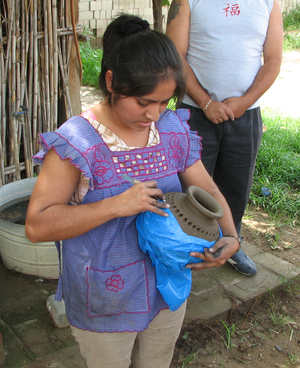
La poterie barro negro est un style de poterie d'Oaxaca, au Mexique, qui se distingue par sa couleur, son éclat et ses motifs uniques. Oaxaca est l'un des rares États mexicains qui se caractérise par la continuité de son artisanat ancestral, encore utilisé dans la vie quotidienne. Le Barro negro est l'une des traditions de poterie de l'état, qui comprend également les poteries émaillées d'Atzompa, cependant, le barro negro est un des plus connus et identifiés avec cet État. C'est aussi l'un des styles de poterie les plus populaires et les plus appréciés au Mexique. Les origines de ce style de poterie remontent à l'époque du Monte Albán et pendant presque toute l'histoire de cette poterie, il n'est disponible que dans un fini gris mat. Dans les années 1950, une potière du nom de Doña Rosa trouve un moyen de donner à la poterie un éclat métallique noir semblable à celui du métal en la polissant avant la cuisson. Ce look la rend beaucoup plus populaire. Depuis les années 1980 jusqu'à nos jours, un artisan du nom de Carlomagno Pedro Martínez fait la promotion d'objets fabriqués de cette façon avec des sculptures de barro negro qui sont exposées dans un certain nombre de pays.